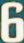
Number: 6